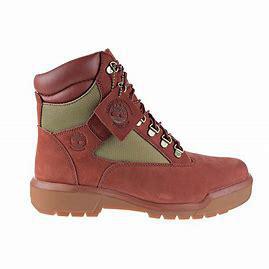
Brand: Timberland
Model: 6 Inch Field